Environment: real
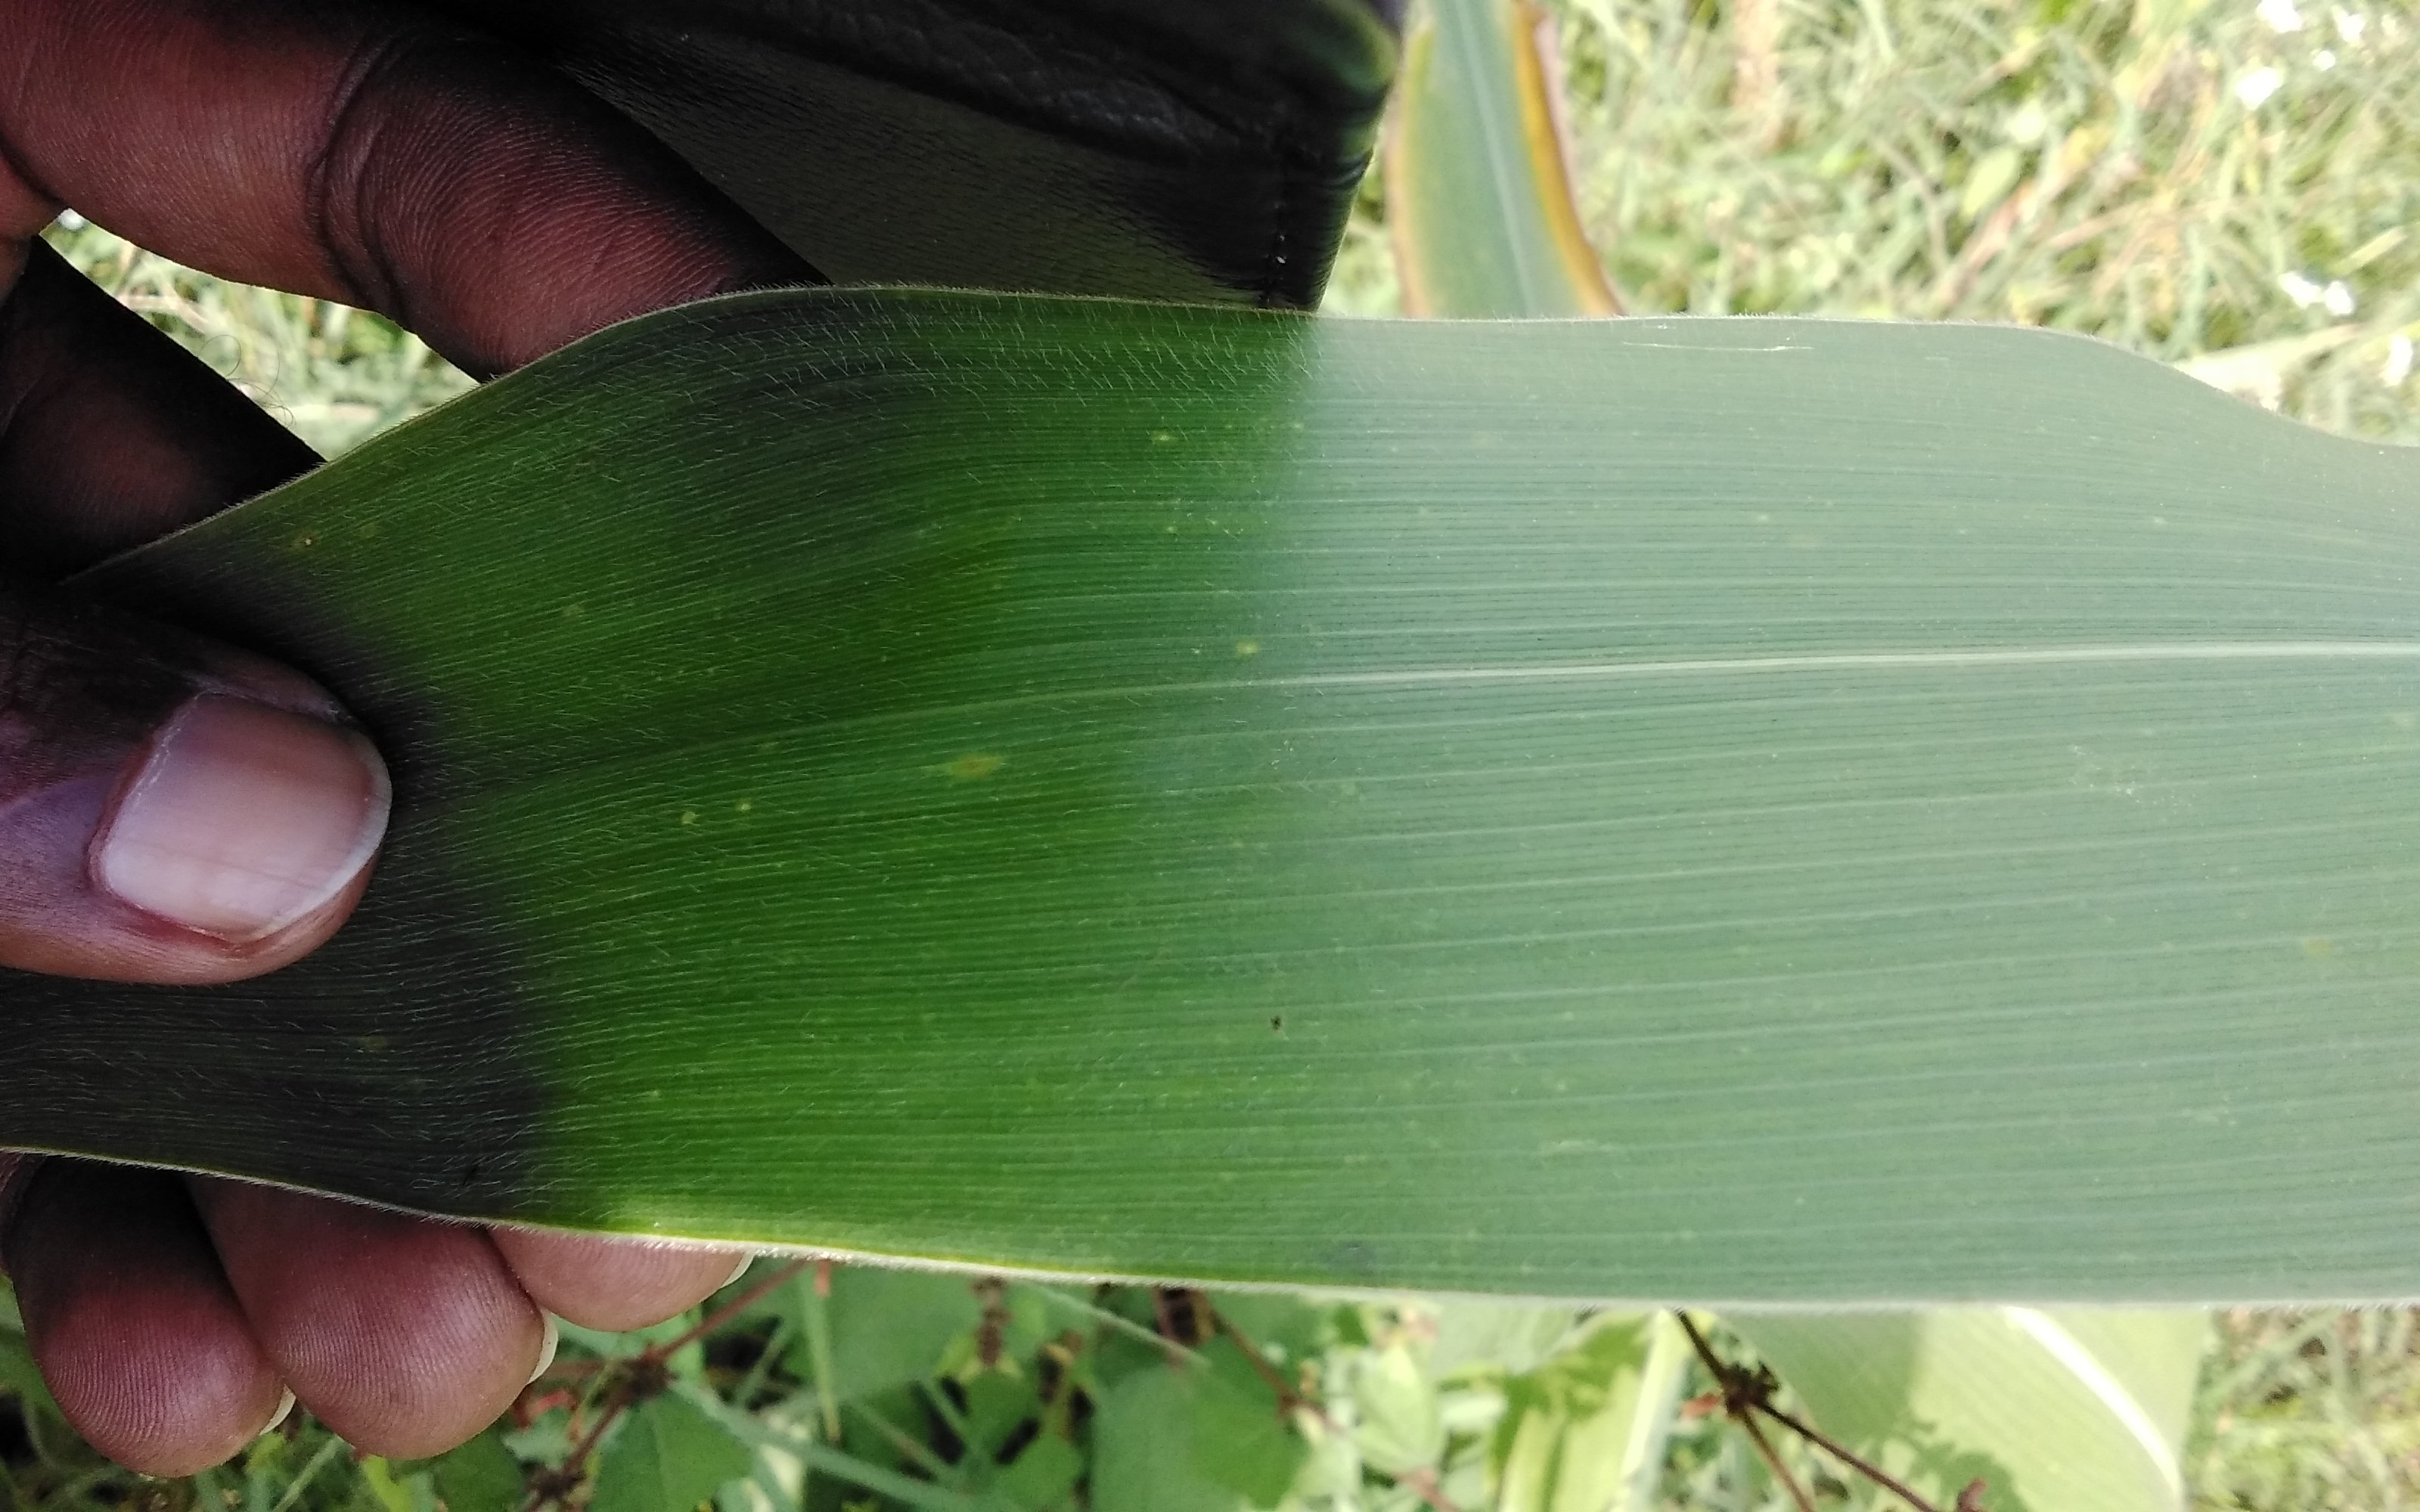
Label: healthy